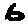
Label: 6